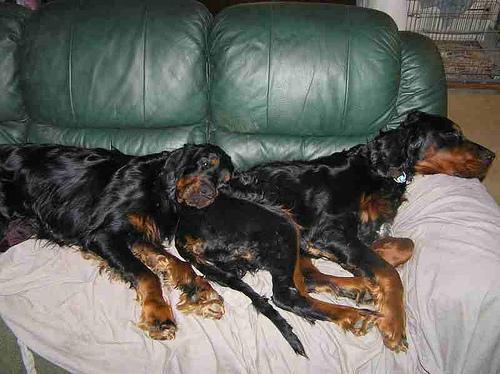
Gordon_setter